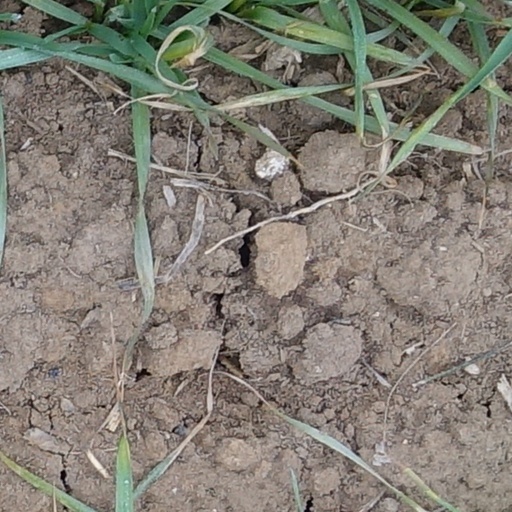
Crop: wheat